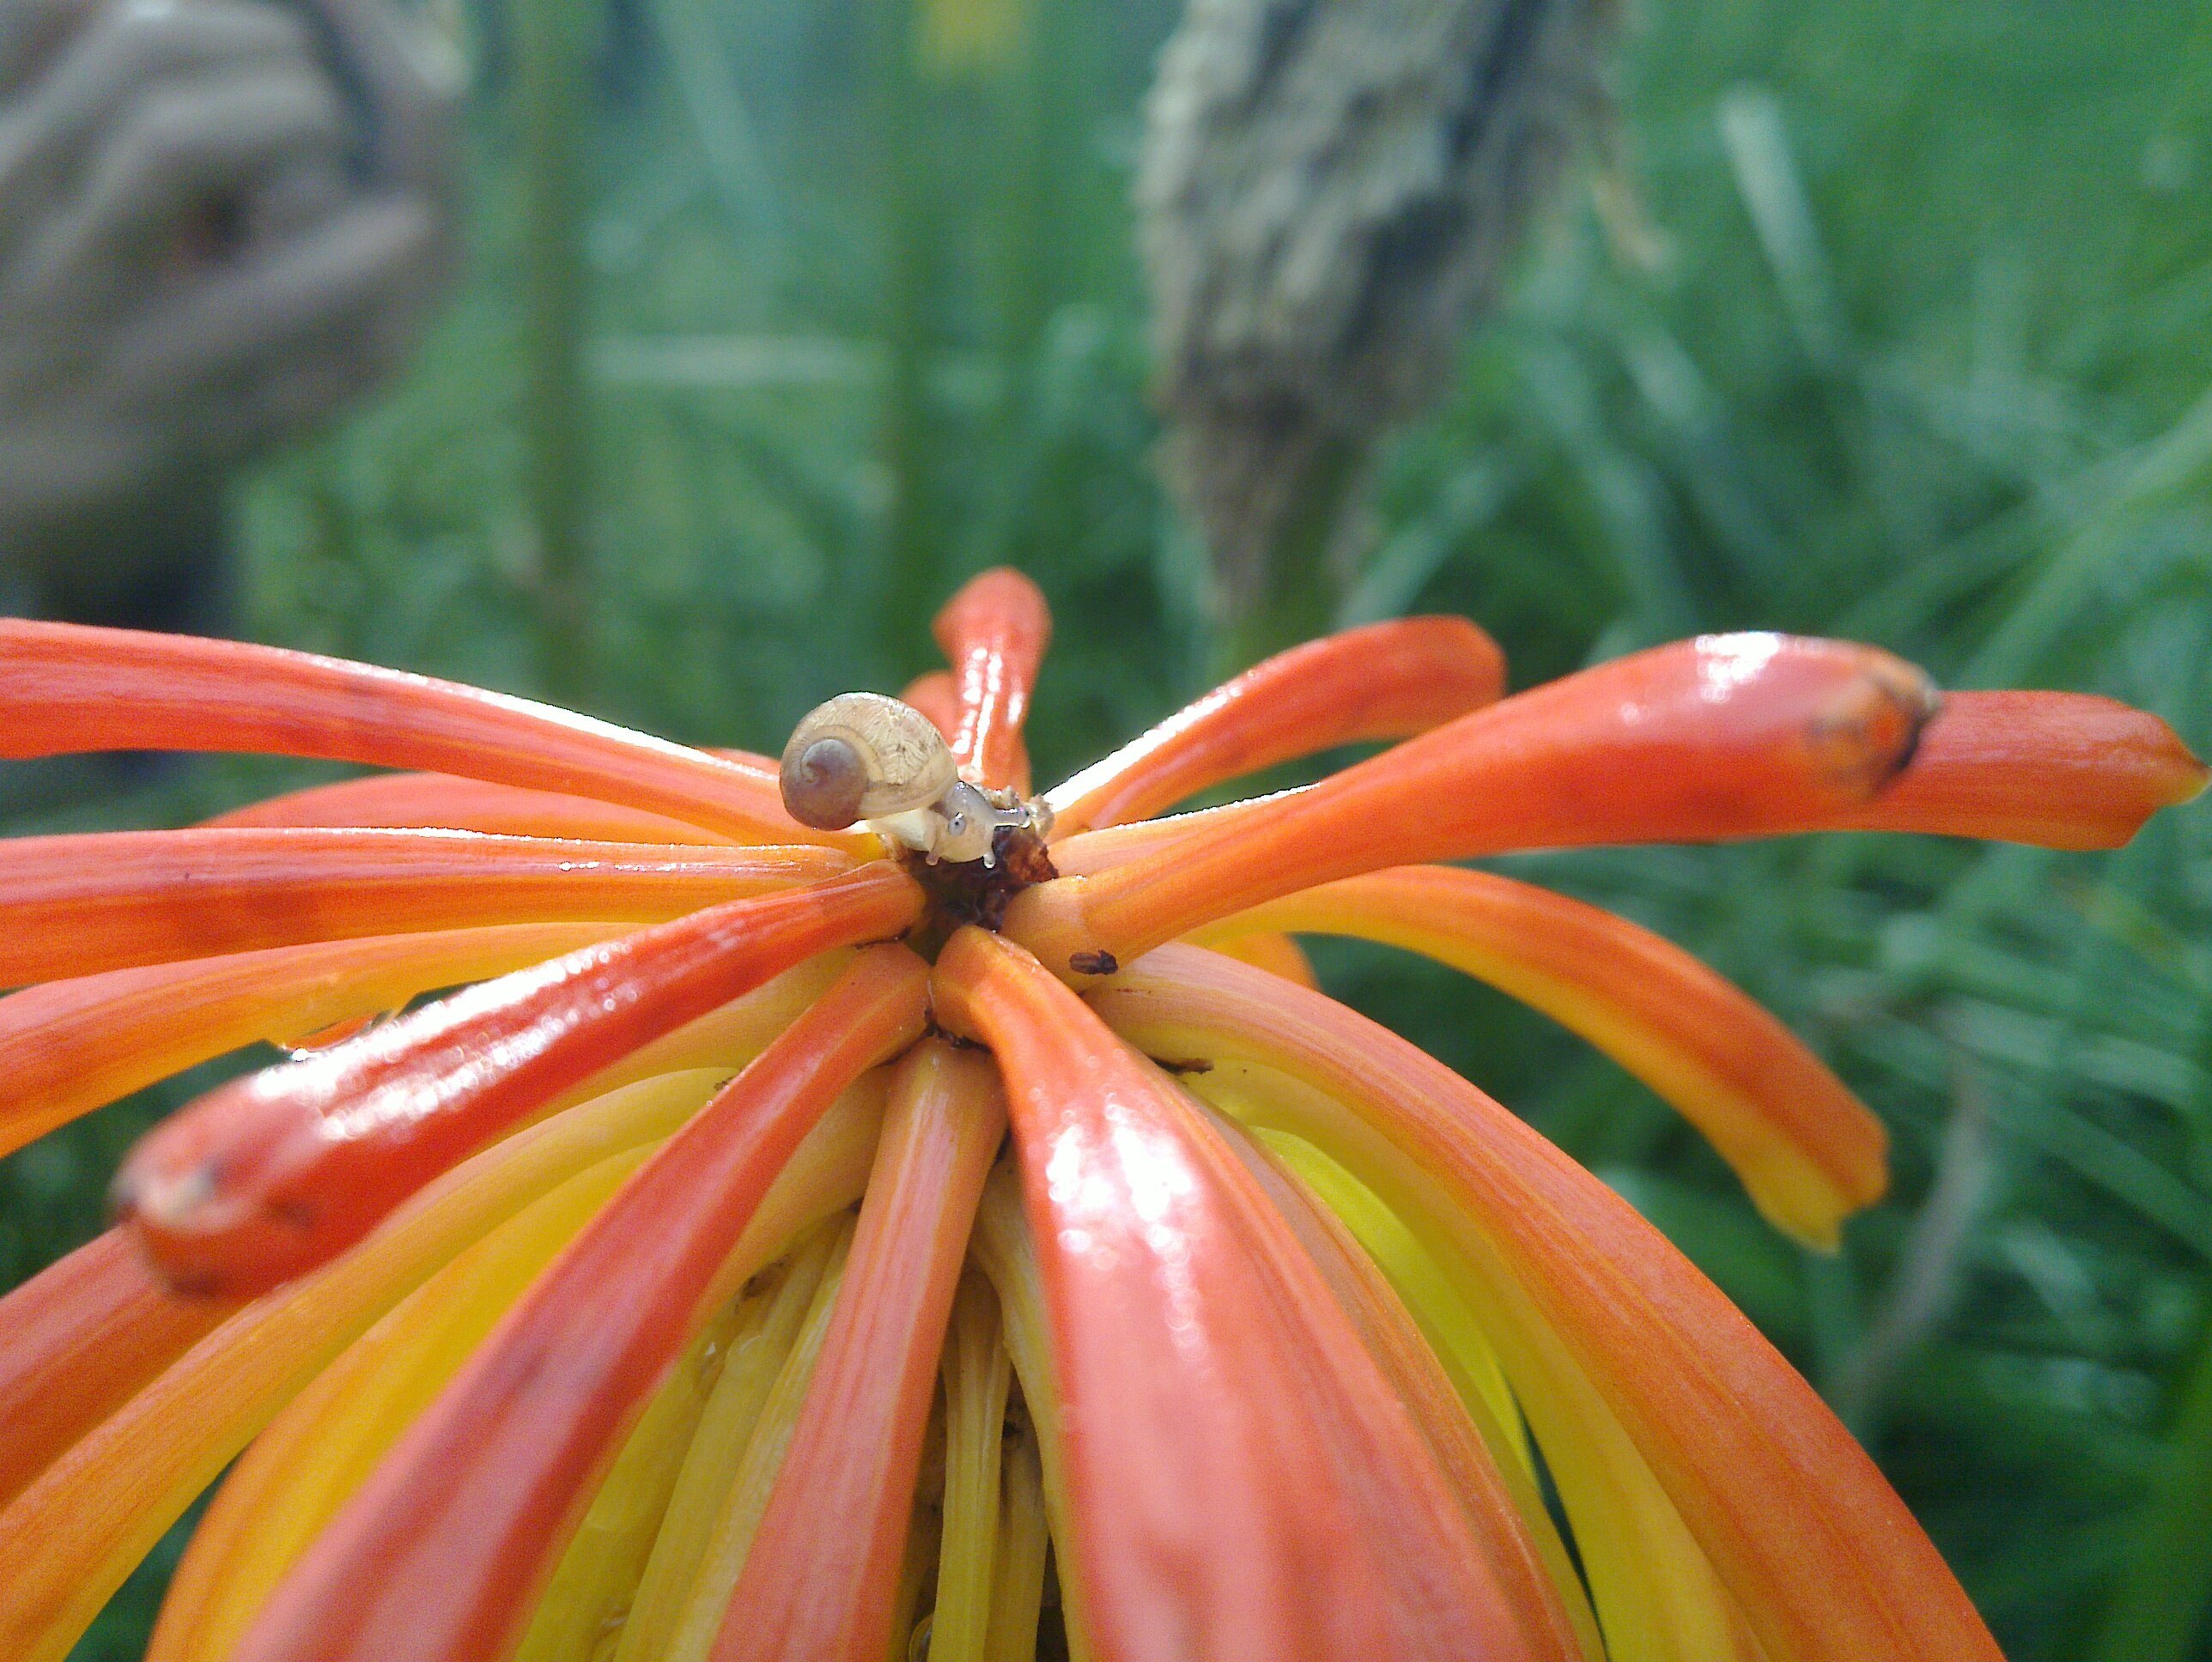
nature, plant, leaf, flower, petal, orange, autumn, botany, yellow, flora, barcelona, fauna, wildflower, close up, snail, macro photography, montjuic, flowering plant, plant stem, land plant